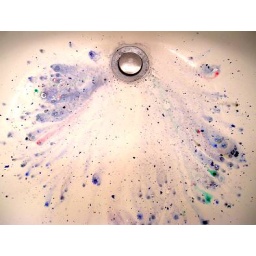
Spectrum- A broad sequence or range of related qualities, ideas, or activities; drained in the bathroom sink